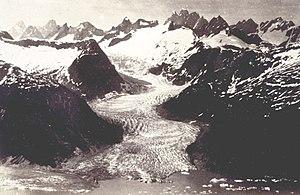
Le glacier Taku est un glacier côtier de l'Alaska du Sud-Est, juste au sud-est de la ville de Juneau.